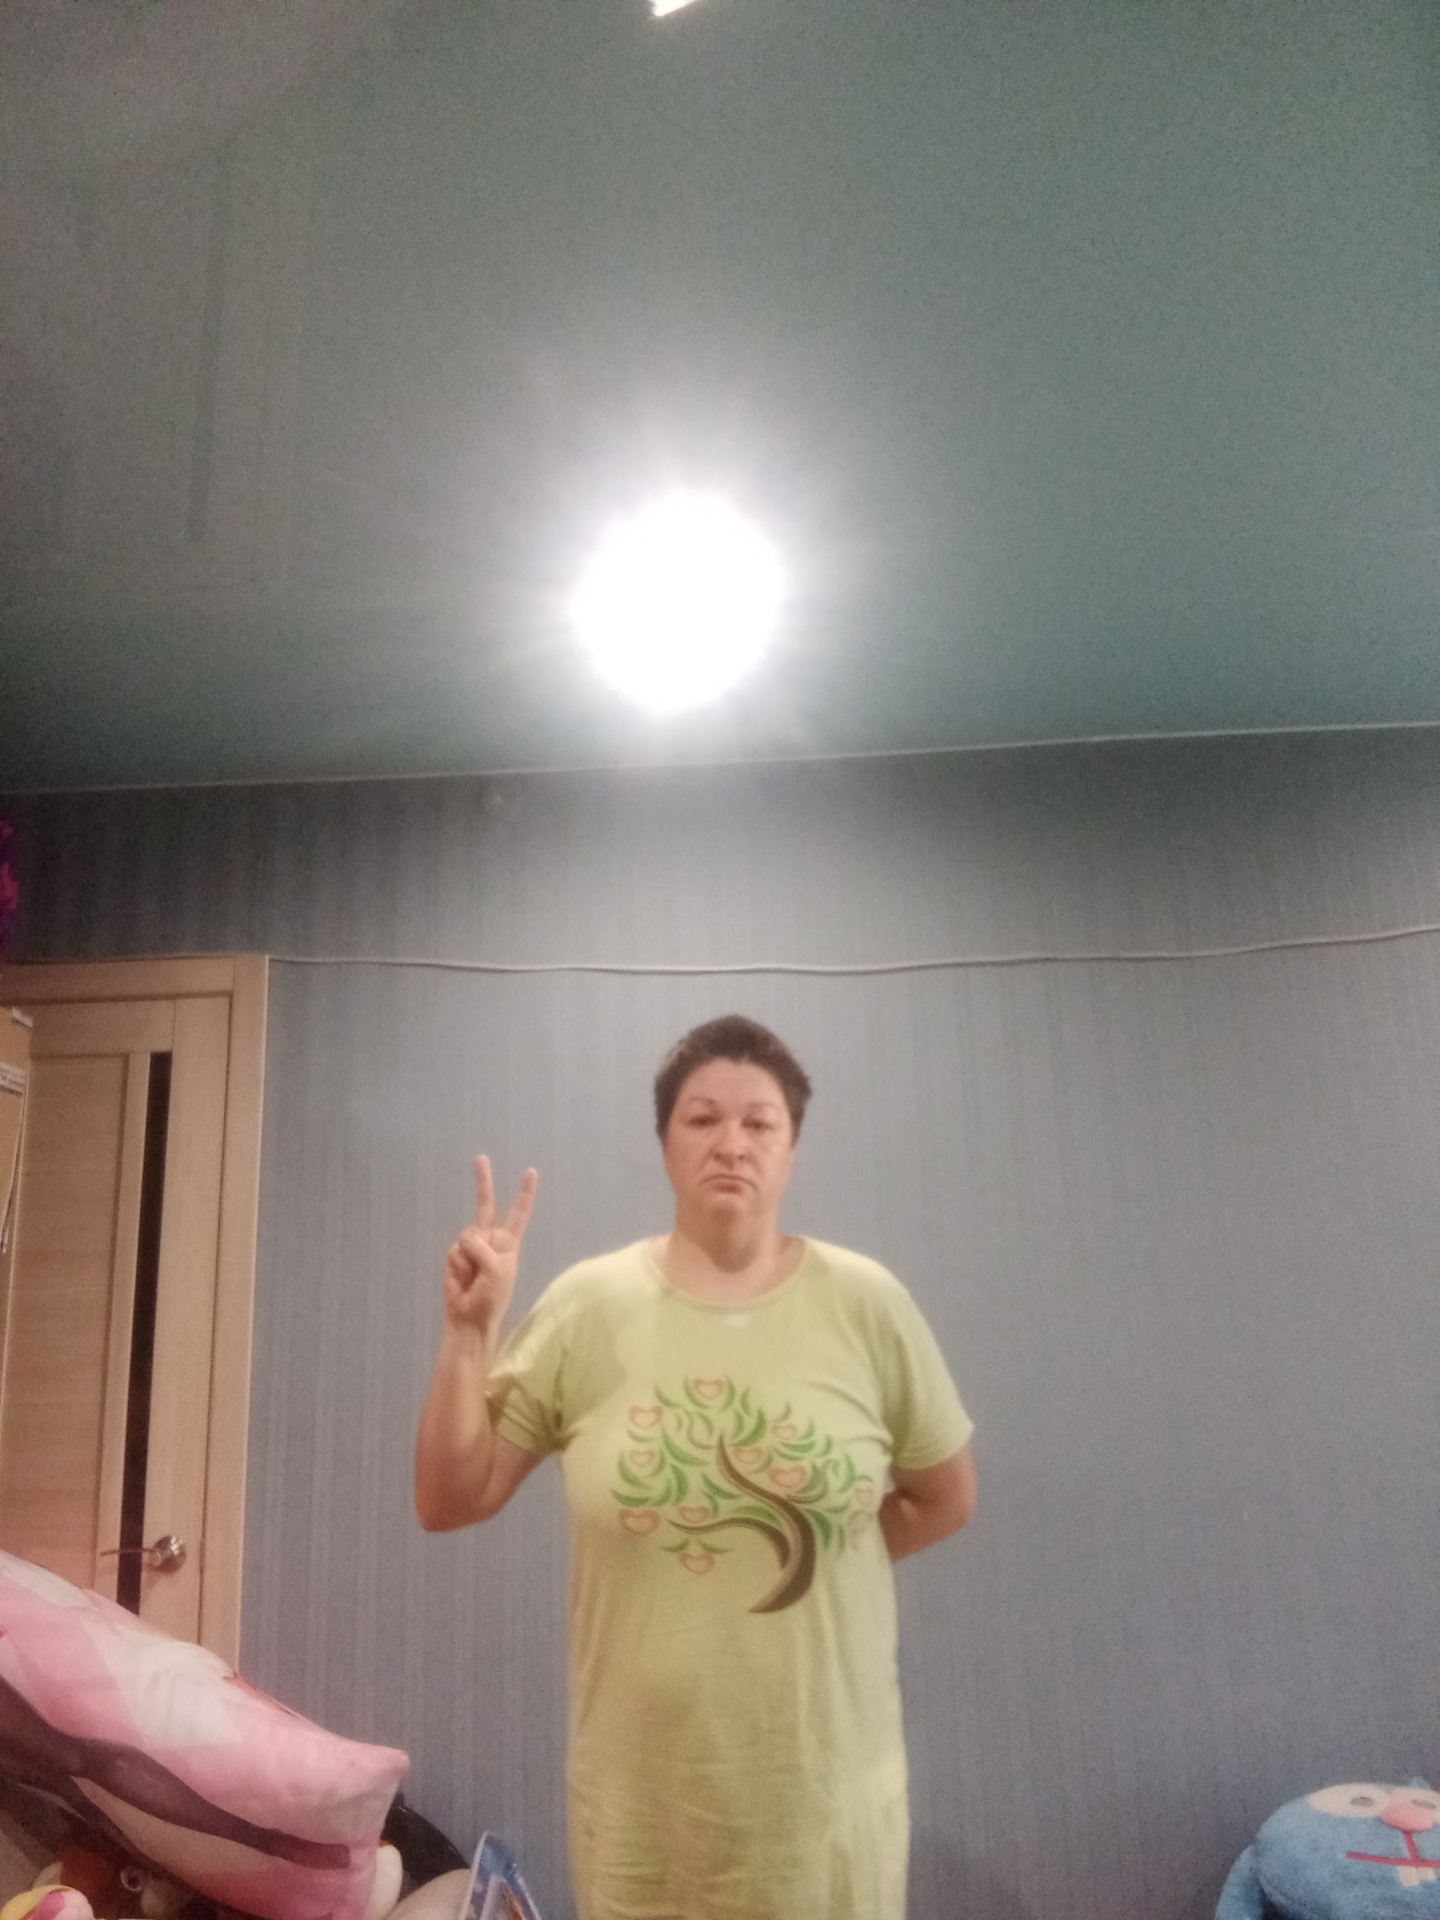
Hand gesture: peace